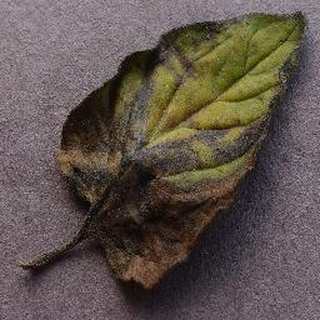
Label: tomato_late_blight